Kazakh alphabets

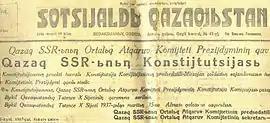
A Kazakh newspaper "Socialist Kazakhstan" («Социалды Қазағыстан», "Sotsialdy Qazağystan") in Latin script (1937)

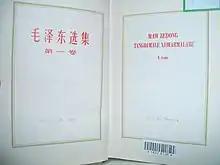
"Selected works of Mao Zedong" («Мау Зыдоң Таңдамалы Шығармалары», "Mau Zydoñ Tañdamaly Şyğarmalary") in Latin-script Kazakh, published in Beijing in 1977

A number of Latin alphabets are in use to write the Kazakh language. A variant based on the Turkish alphabet is unofficially used by the Kazakh diaspora in Turkey and in Western countries, as well as in Kazakhstan. As with other Central Asian Turkic languages, a Latin alphabet, the Yañalif, was introduced by the Soviets and used from 1929 to 1940 when it was replaced with Cyrillic. Moreover, a Latin alphabet based on Pinyin was used for Kazakhs in China from 1964 to 1984. Later, the use of the Kazakh Arabic alphabet was restored in China.